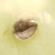
Crop: Tomato
Condition: alternaria-d